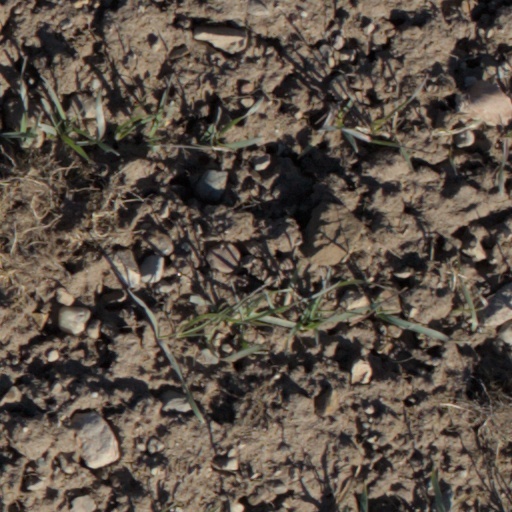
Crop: wheat